Our Time (2018 film)

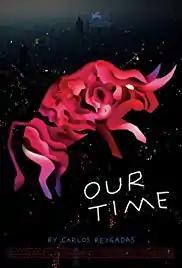
Film poster

Our Time is a 2018 Mexican drama film directed by Carlos Reygadas. It was selected to be screened in the main competition section of the 75th Venice International Film Festival.